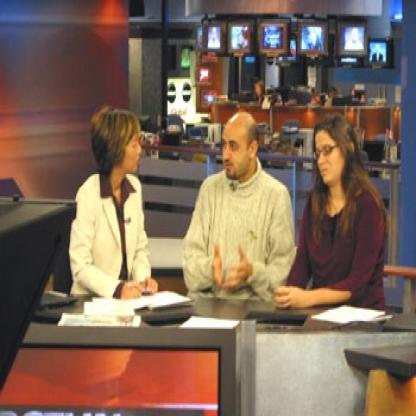
Scene: Indoor